Not happy, Jan!

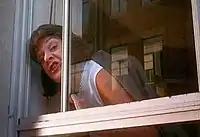
Deborah Kennedy's character delivers the now-famous line.

"Not happy, Jan!" is a line delivered by actress Deborah Kennedy in an Australian television advertisement from the year 2000. Due to the ad's popularity in Australia, the line entered the cultural vernacular as a catchphrase used to express a feeling of discontent.